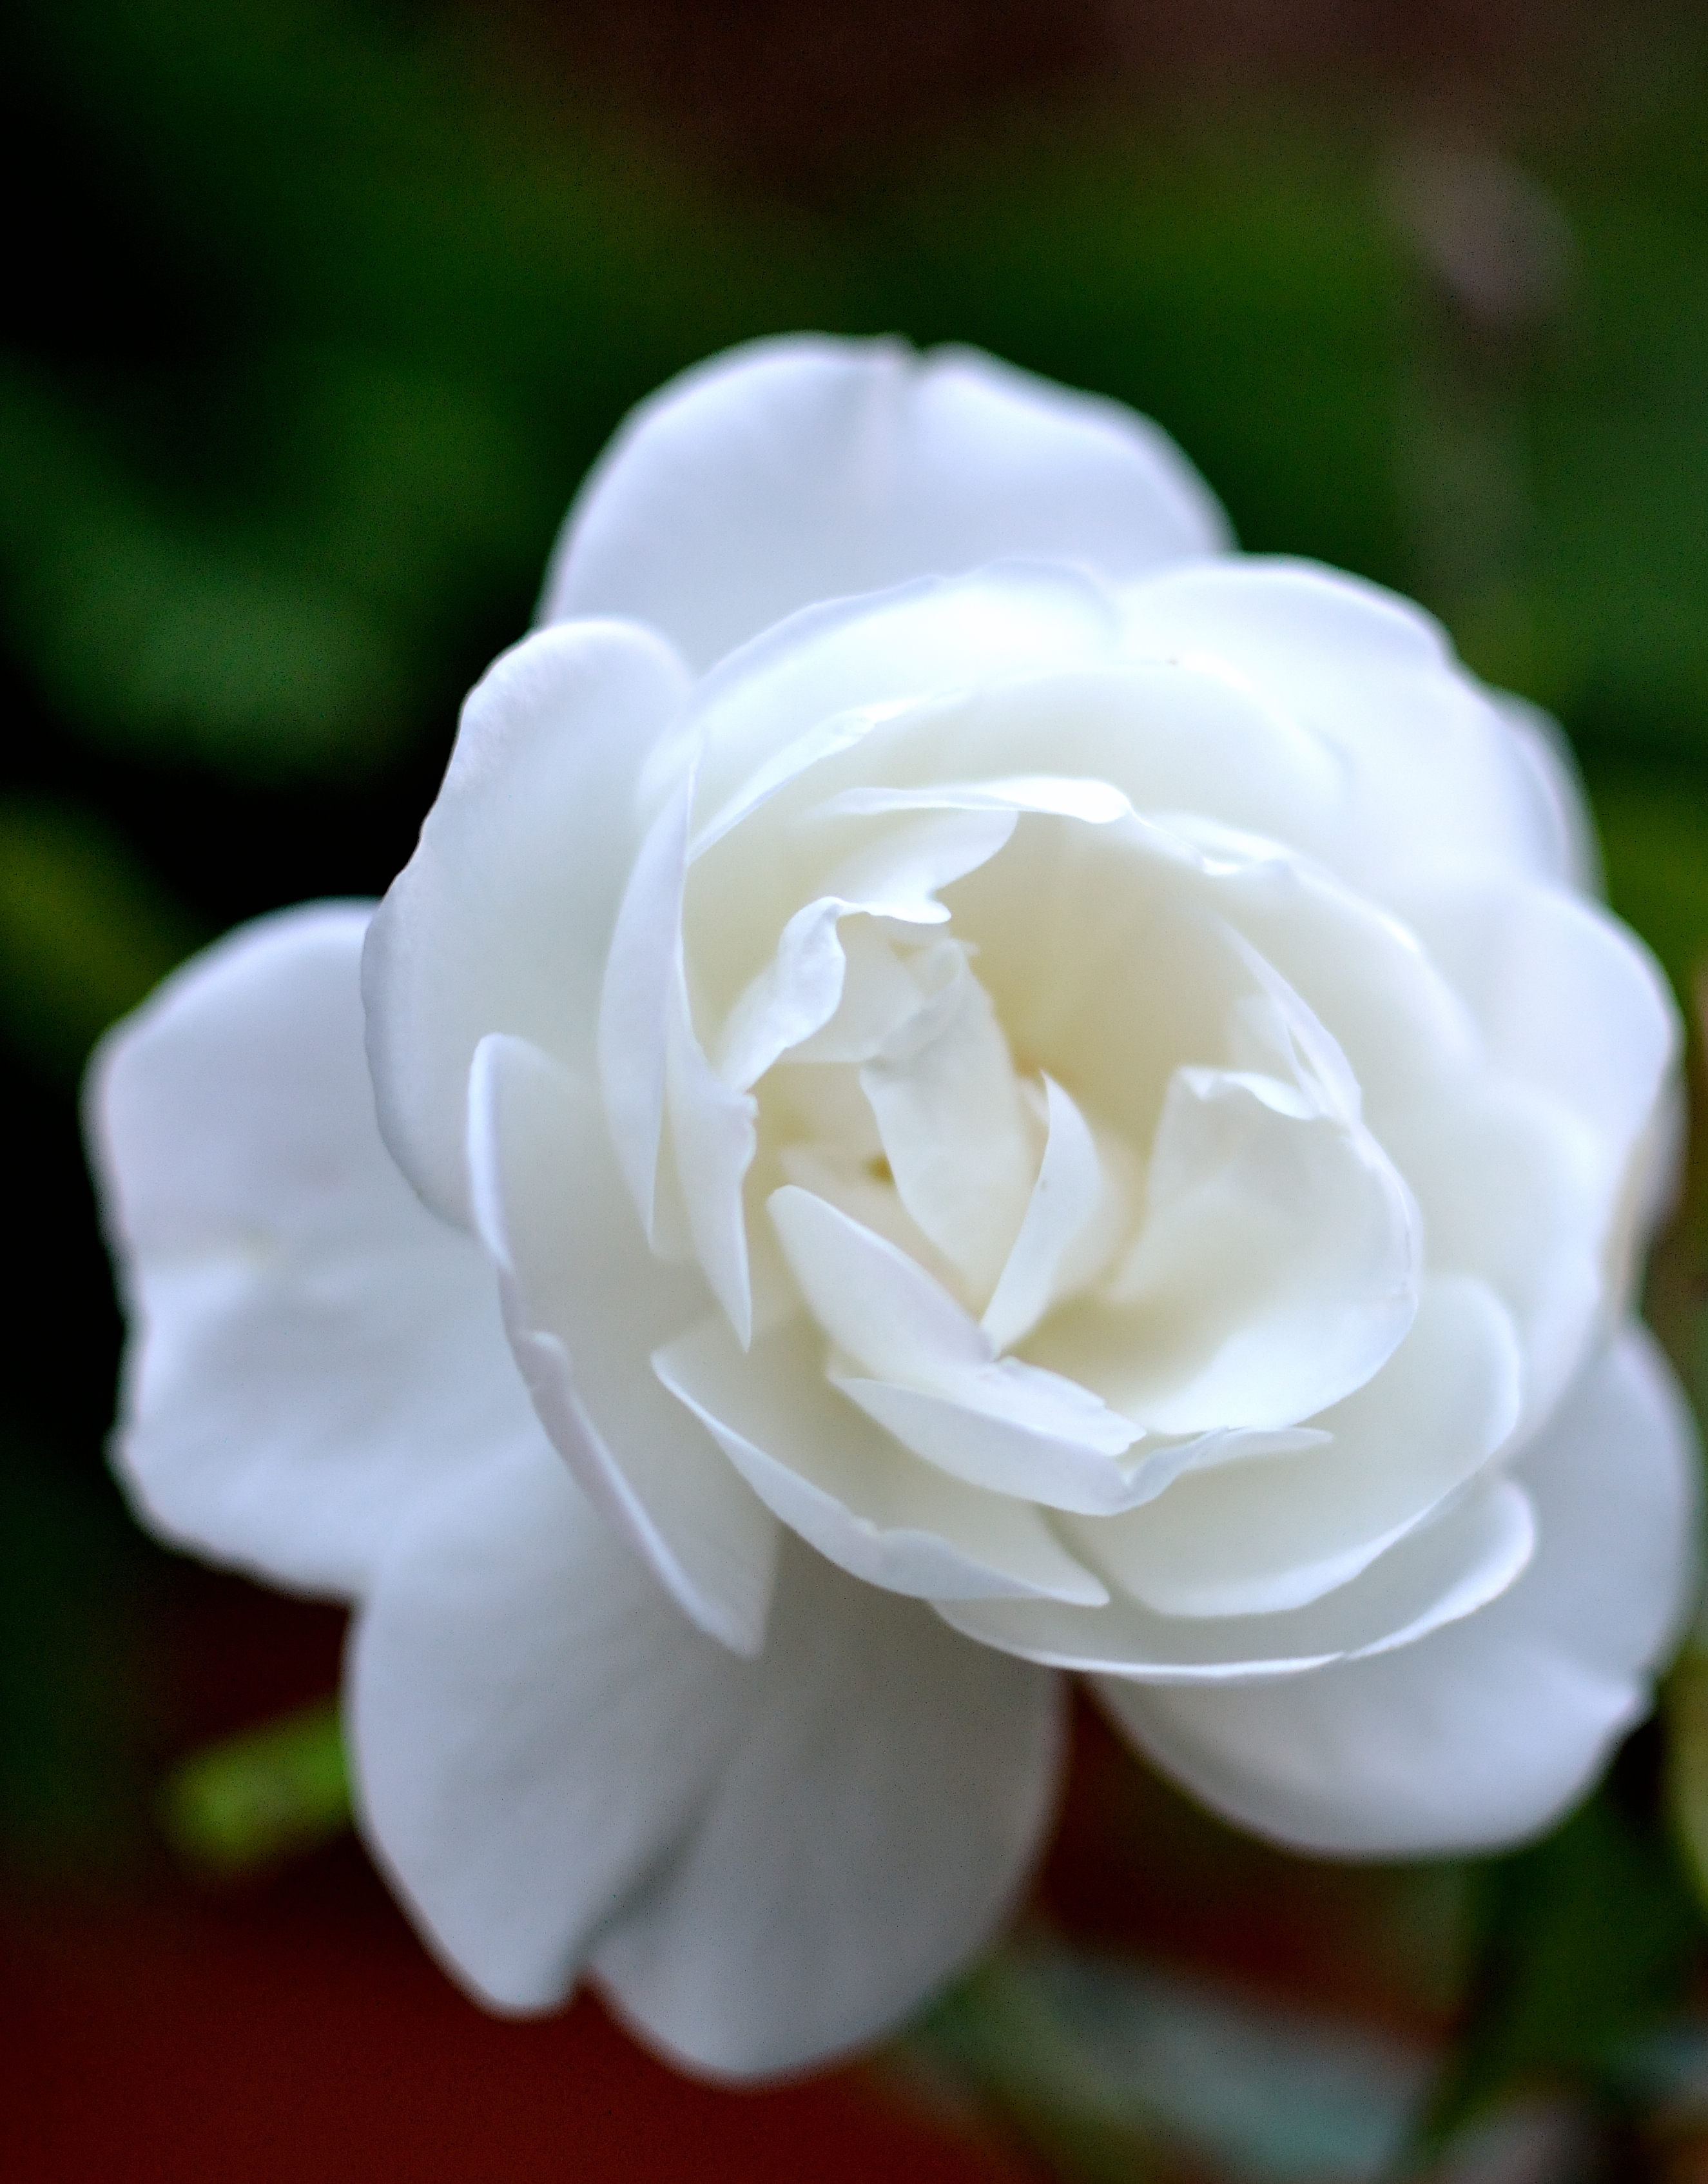
blossom, plant, white, flower, petal, rose, garden, flora, flowers, close up, yorkshire, floribunda, macro photography, flowering plant, garden roses, rose family, land plant, rosa centifolia